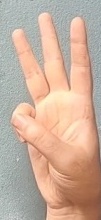
ASL sign: 6